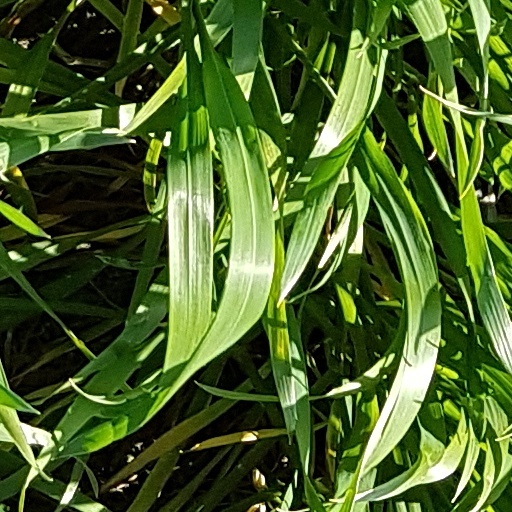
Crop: wheat